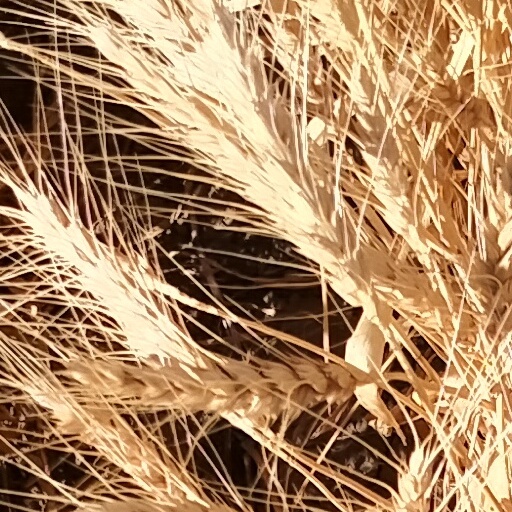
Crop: wheat